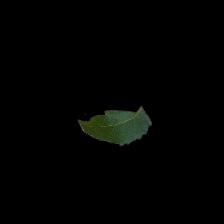
Plant: Neem